Hockey Fights Cancer

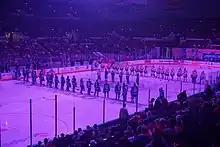
Hockey Fights Cancer night in Milwaukee, December 2022

Coinciding with Breast Cancer Awareness Month, Hockey Fights Cancer Month is held in October/November. During the month, players, teams, fans and corporate partners combine to raise money via a variety of means, including auctions of team branded and player autographed merchandise and equipment. Game-worn jerseys are popular at the auctions; Pittsburgh Penguins star Sidney Crosby's All-Star Game jersey sold for $47,520 in 2007, while that year's jersey auctions raised over $140,000 in total.